OTR-21 Tochka

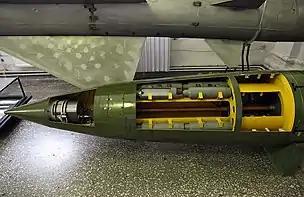
A 9M79K missile for the 9K79 Tochka missile system

The improved "Tochka-U", NATO reporting name Scarab B, passed state tests from 1986 to 1988, and was introduced in 1989.